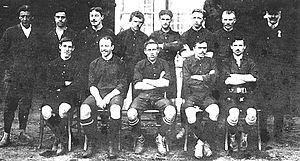
L'équipe de Belgique de football en 1906 réalise 3 matchs internationaux qui se soldent par autant de victoires. Cette équipe entre dans l'histoire du football belge puisque les joueurs sont pour la première fois gratifiés par le journaliste Pierre Walckiers du surnom de « Diables Rouges », en référence à la couleur du maillot national, à la combativité et aux succès des internationaux cette année là.